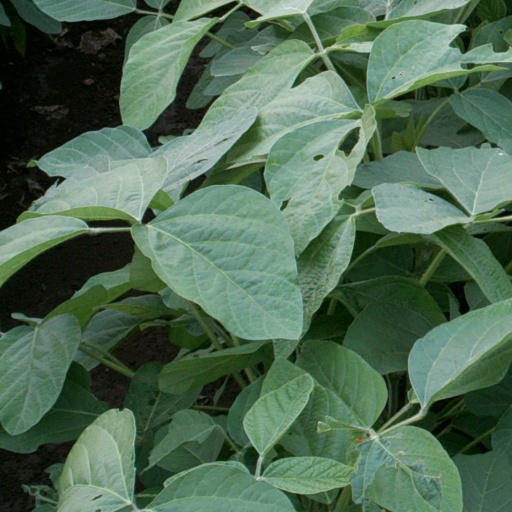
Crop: soybean